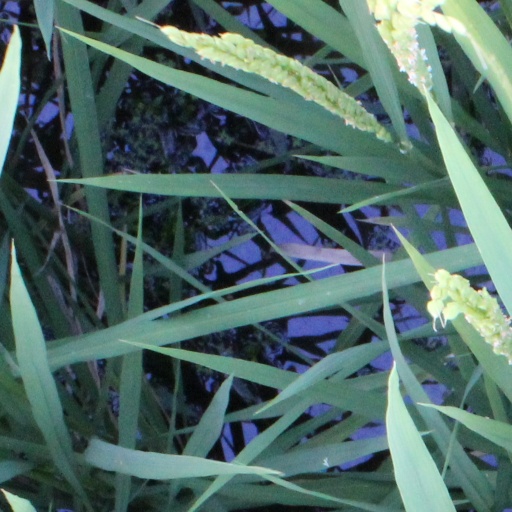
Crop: rice